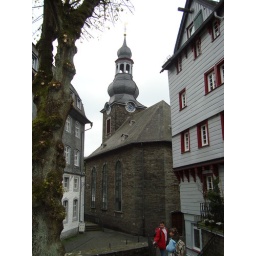
The church that Allied troops went through in Sept 1944 to cross the foot bridge over the Rur river.